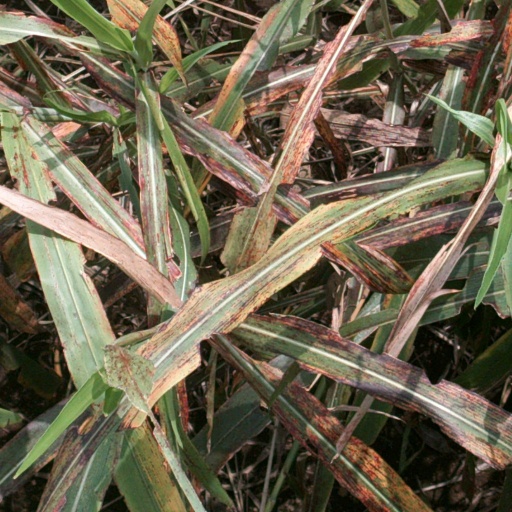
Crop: sorghum